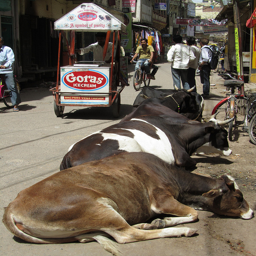
A group of cows resting on the side of a road.
An ice cream vendor pushes his cart past cows lying on the side of the road.
two cows resting on the side of street next to a sidewalk.
Oxen laying down in the sun in the city.
Several cows that are laying down on the side of a street.